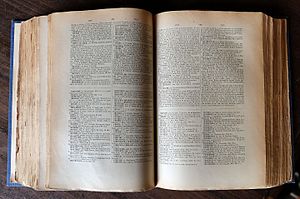
Ordbog
Ordbog
En ordbog er et opslagsværk, der indeholder sproglige og faktuelle oplysninger om et sprogs ordforråd med forklaringer på det samme sprog og/eller med oversættelse til et andet sprog. De fleste ordbøger ordner opslagsordene i alfabetisk rækkefølge, men nogle ordbøger ordner opslagsordene efter fagemner.